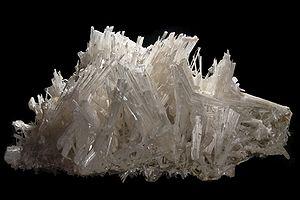
Scolécite et apophyllite Localité: District de Jalgaon, Maharashtra, Inde. Taille
La scolécite est une espèce minérale du groupe des silicates, sous-groupe des tectosilicates, de formuleCa.3H₂O avec des traces : Na;K. Elle fait partie de la famille des zéolithes, c'est l'équivalent calcique de la natrolite. Les cristaux peuvent atteindre jusqu'à trente centimètres.